Raúl (footballer)

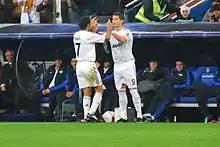
Raúl gets substituted for Cristiano Ronaldo, who would inherit the number 7 in the following season.

Raúl and fellow long-serving teammate Iker Casillas were both awarded "contracts for life" in 2008, the terms of which stipulated that the contracts would be renewed annually for as long as they played 30 matches each season. On 23 September 2009, Raúl equalled Manolo Sanchís' league appearance record for Real Madrid, and is second in La Liga behind Andoni Zubizarreta, who played in 622 matches.